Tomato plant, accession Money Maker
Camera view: bottom (45 deg); turntable rotation: 300 degrees
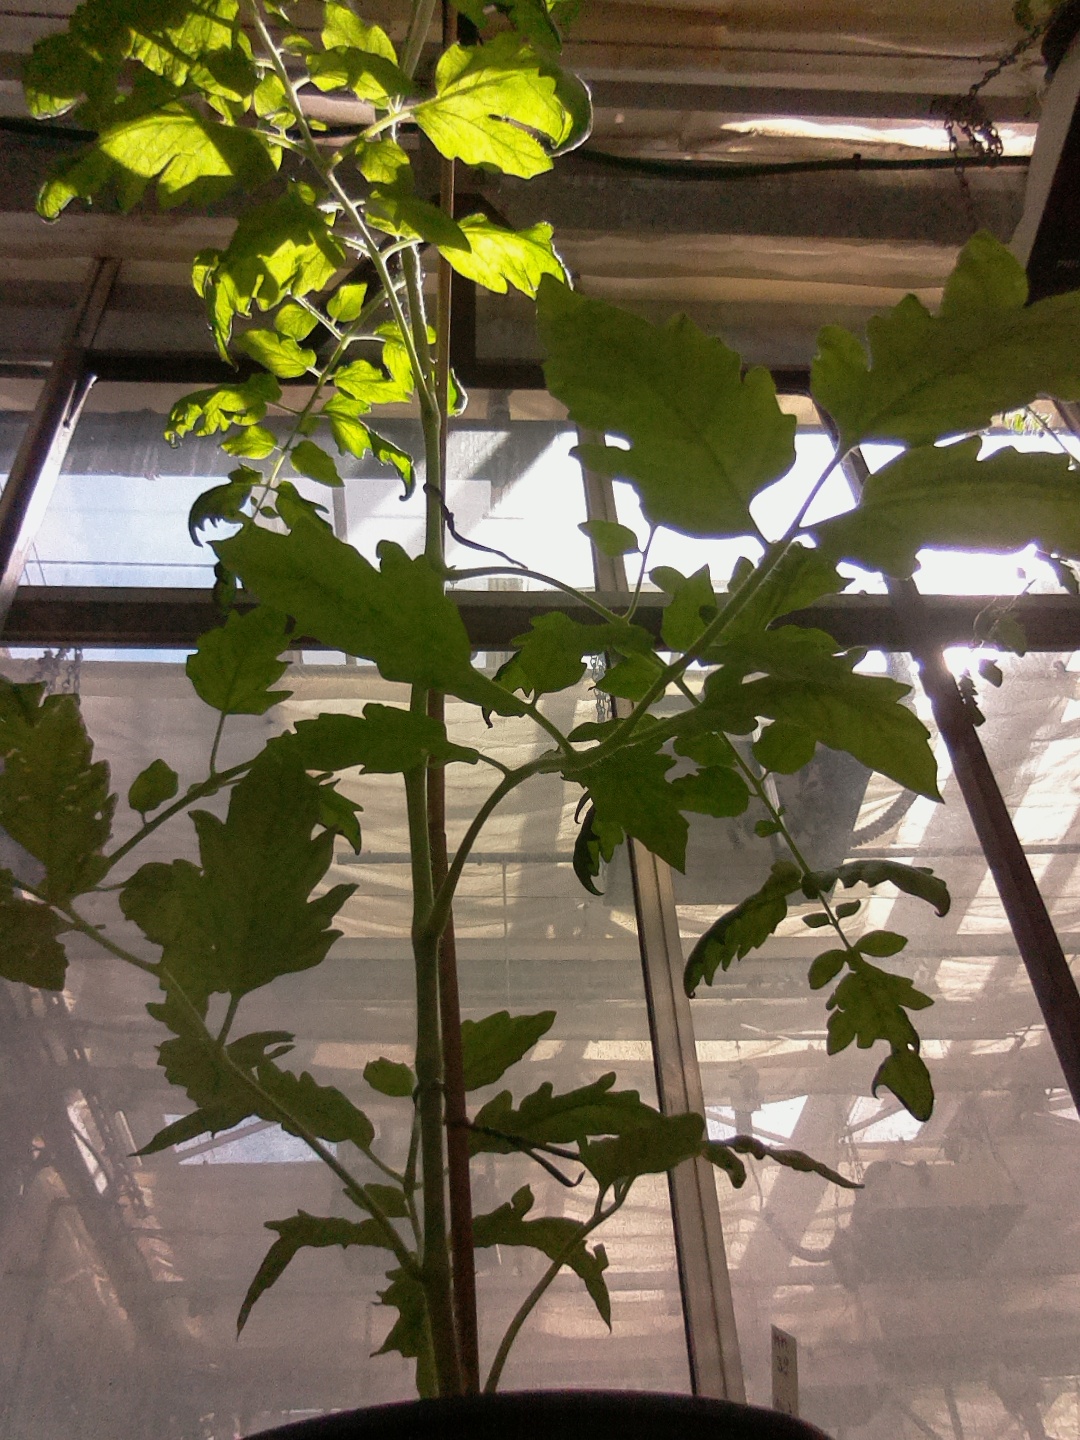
BBCH growth stage 53: 3 inflorescences visible